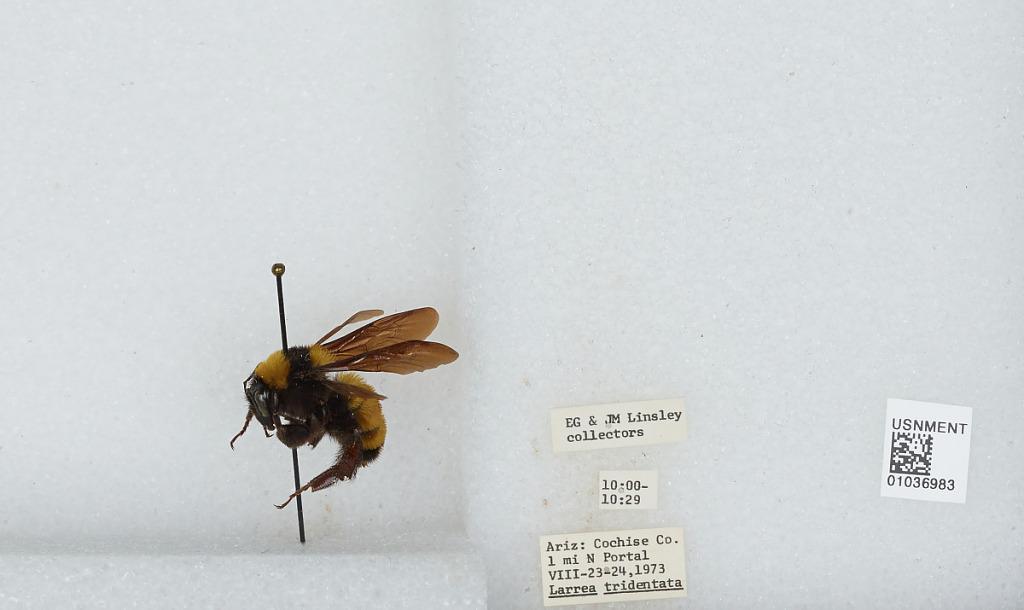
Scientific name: Bombus (Fervidobombus) sonorus Say
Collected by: E. Linsley & J. Linsley
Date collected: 1973-8-23
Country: United States
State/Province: Arizona
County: Cochise
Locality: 1 mile North of Portal
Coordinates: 31.9267, -109.141